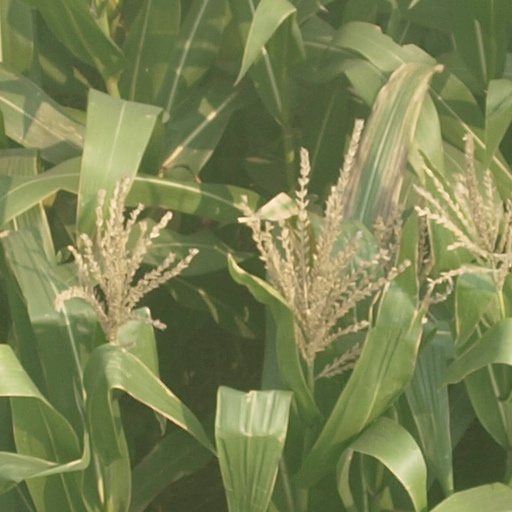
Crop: maize; corn